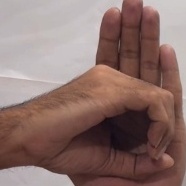
ASL sign: 0